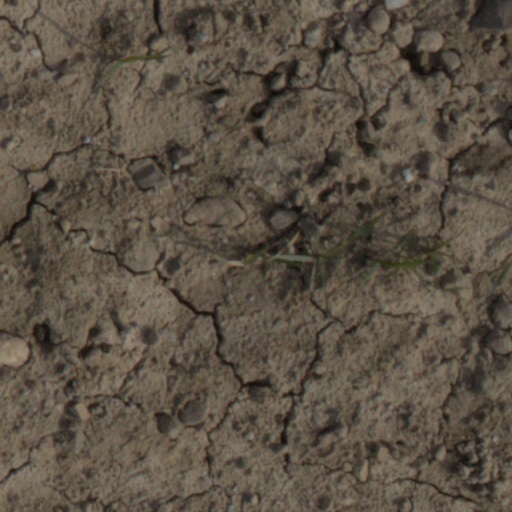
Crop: wheat